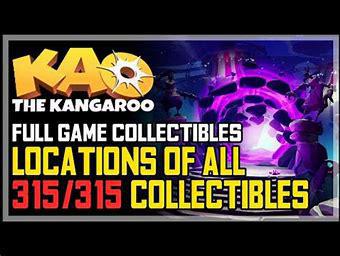
Brand: KangaROOS
Model: 100